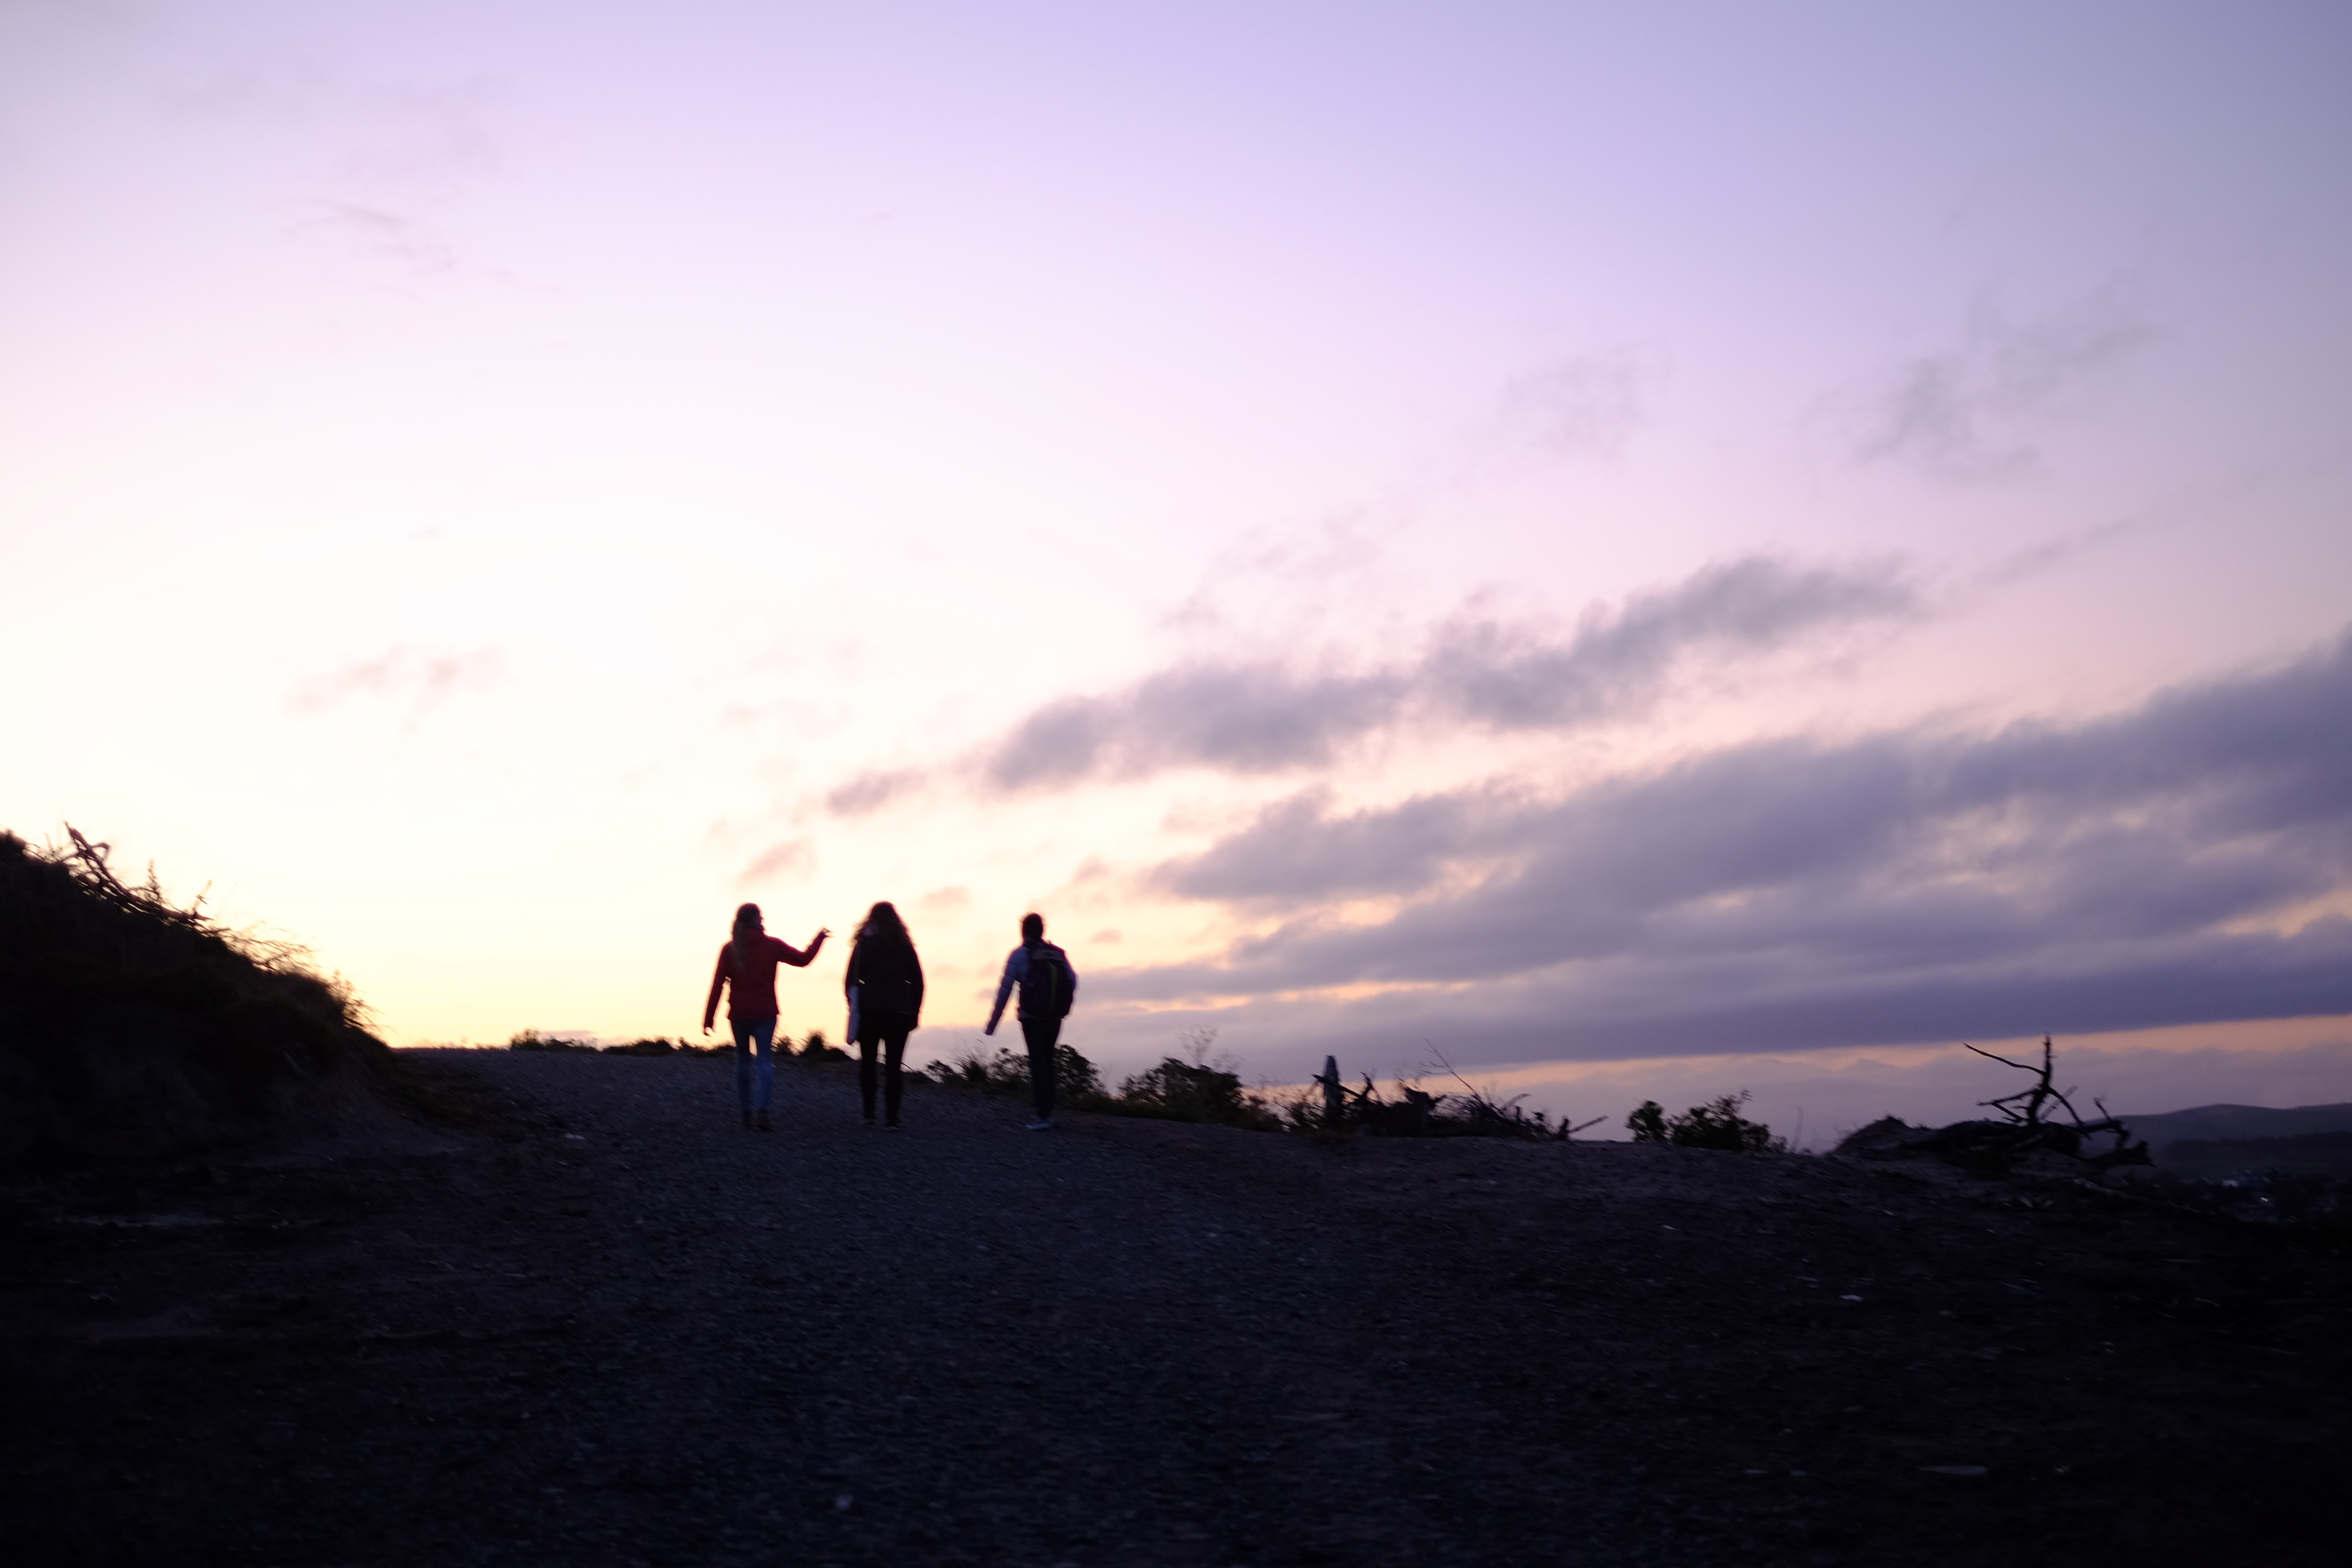
beach, landscape, sea, coast, sand, ocean, horizon, cloud, sky, sun, sunrise, sunset, sunlight, morning, hill, dawn, dusk, evening, natural environment